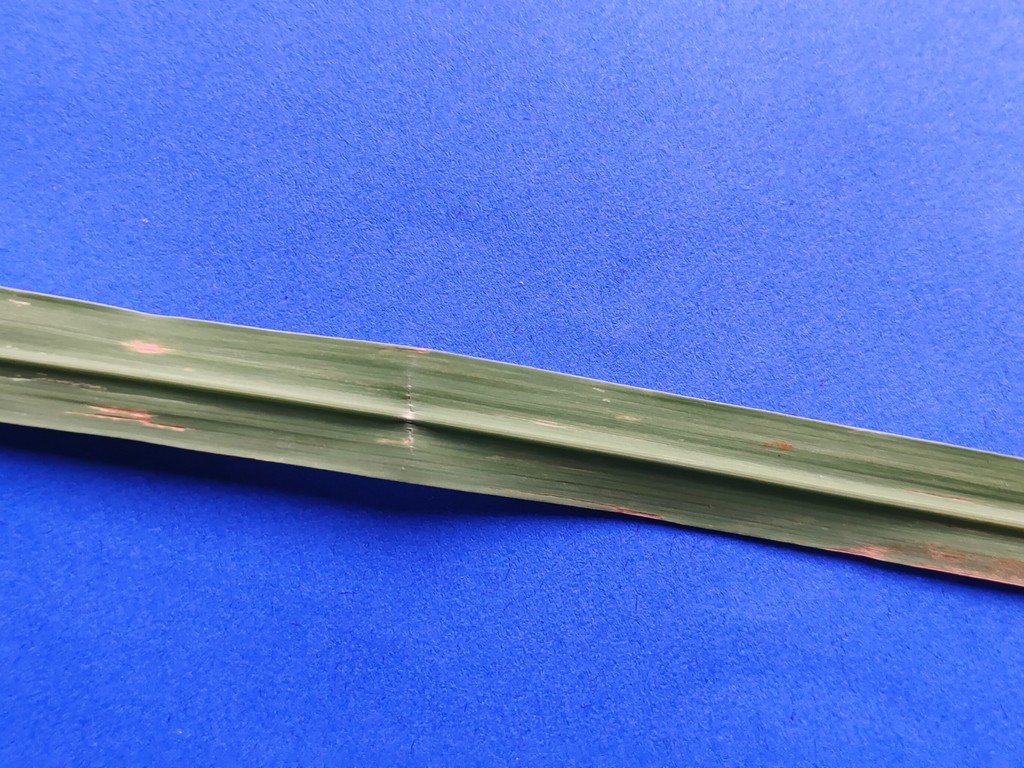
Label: Unhealthy